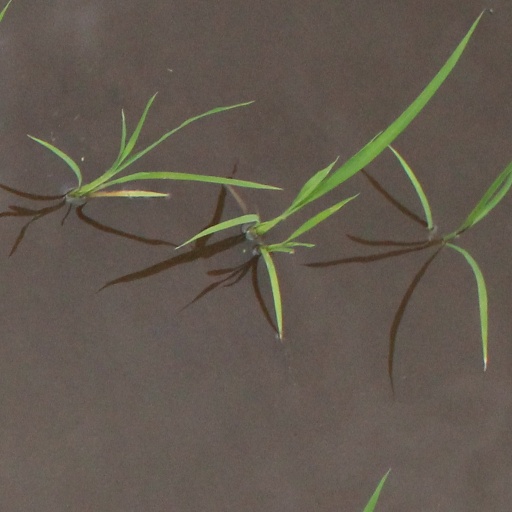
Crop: rice